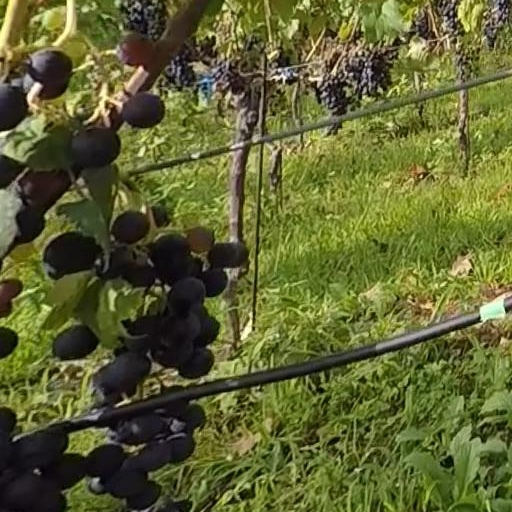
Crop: grape